Daly Building

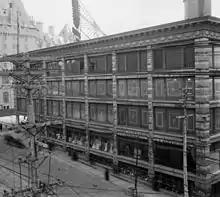
An early image of the Daly Building.

The Daly Building was a historic department store and office building in Ottawa, Ontario, Canada, that was demolished with much controversy in 1991–92.